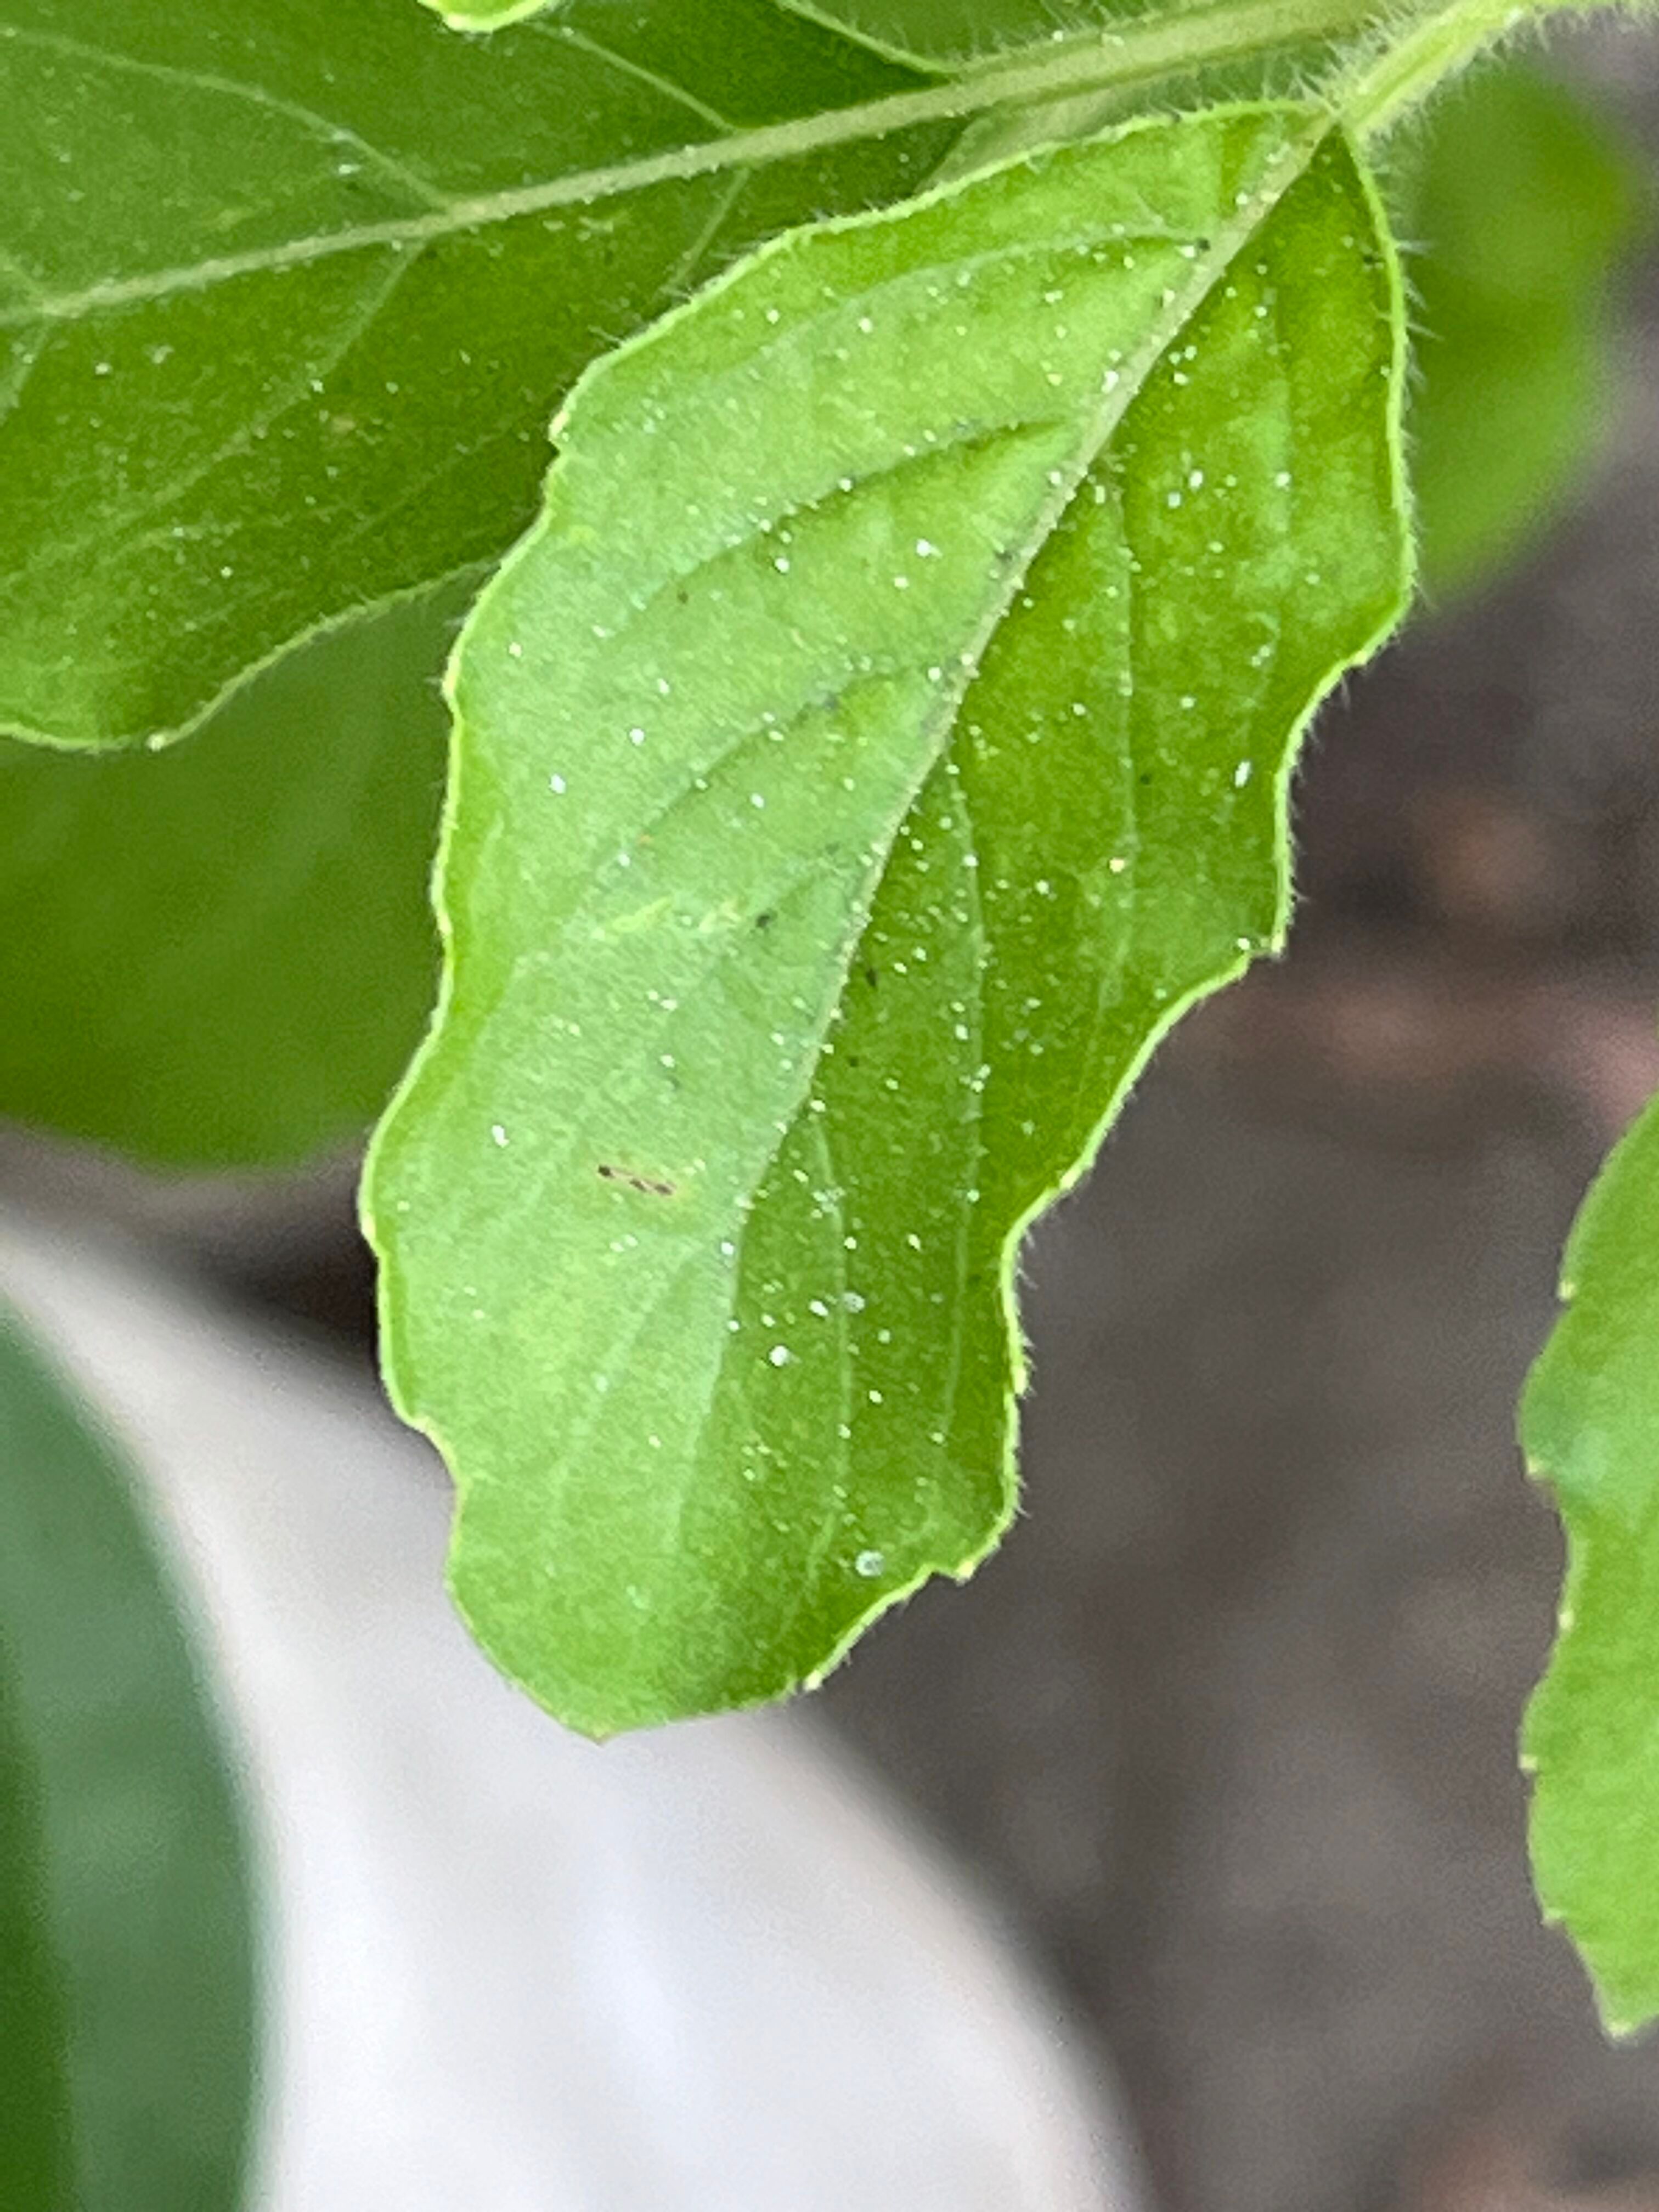
Plant species: ocimum-tenuiflorum